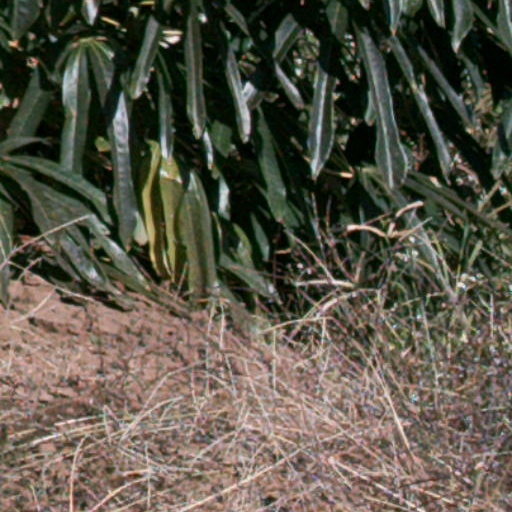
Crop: cassava